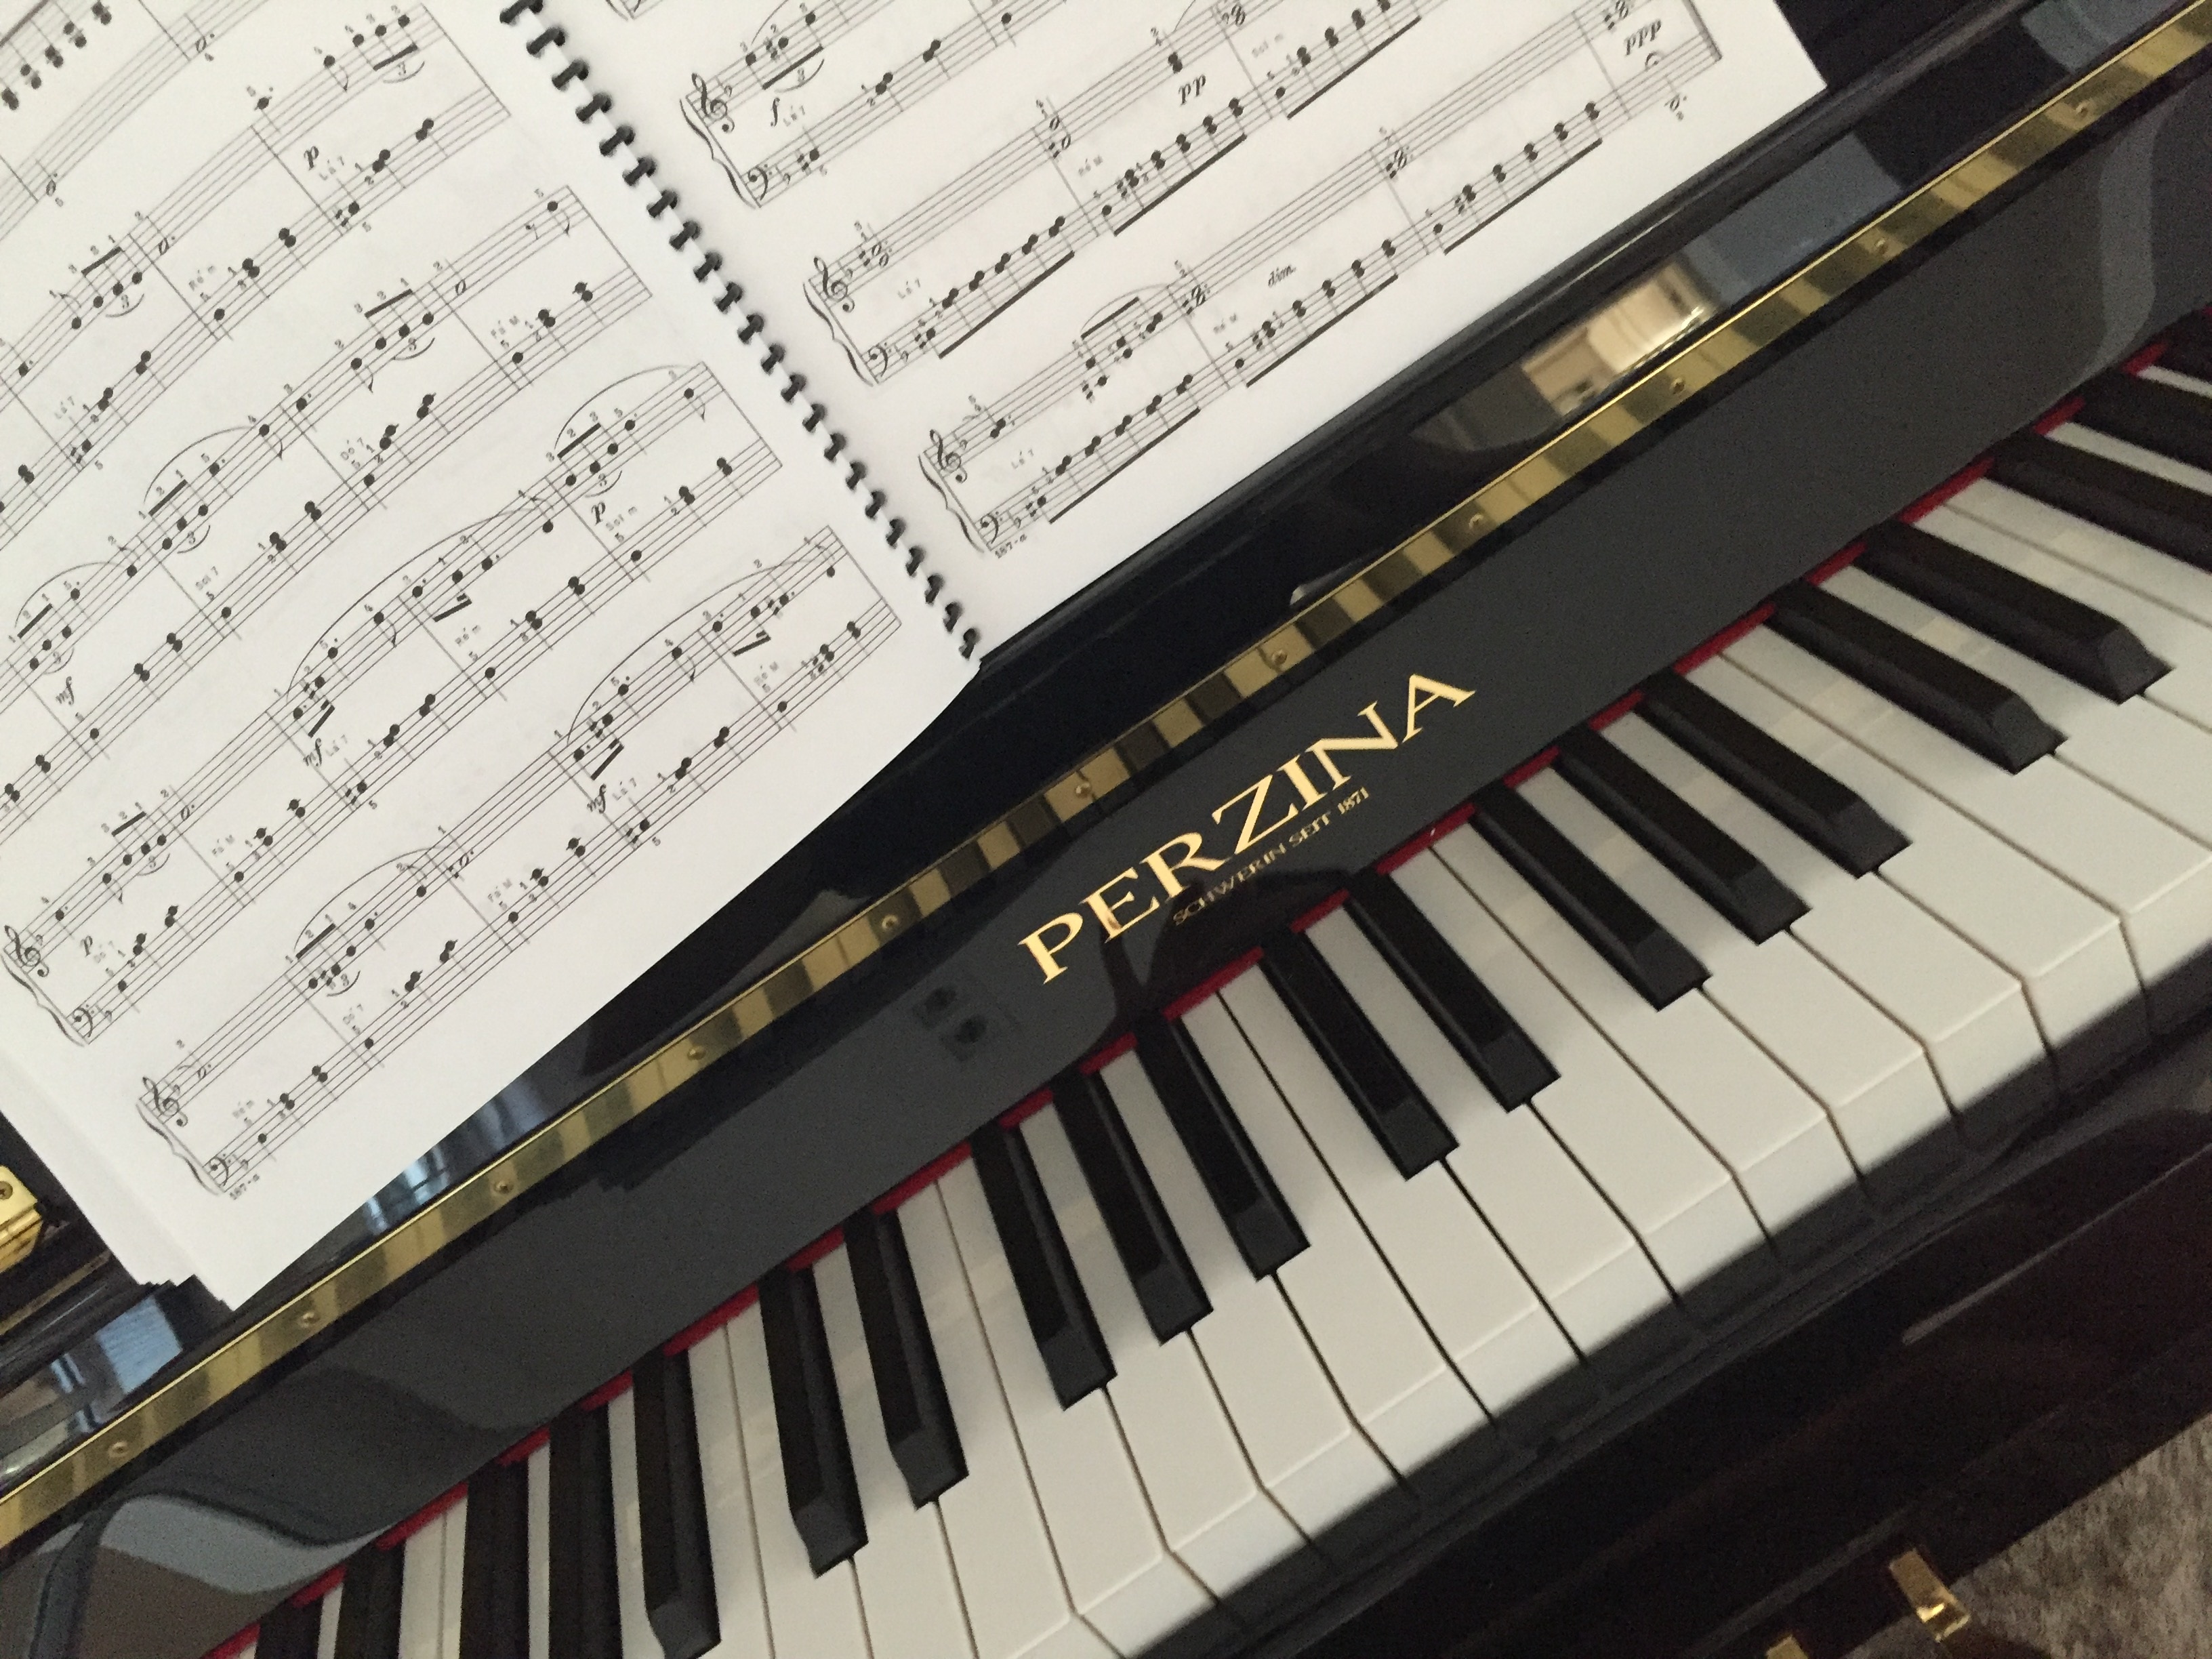
music, keyboard, technology, piano, musical instrument, notes, string instrument, digital piano, electronic device, musical keyboard, computer component, electronic instrument, electric piano, electronic keyboard, player piano, fortepiano, celesta, nord electro, music workstation